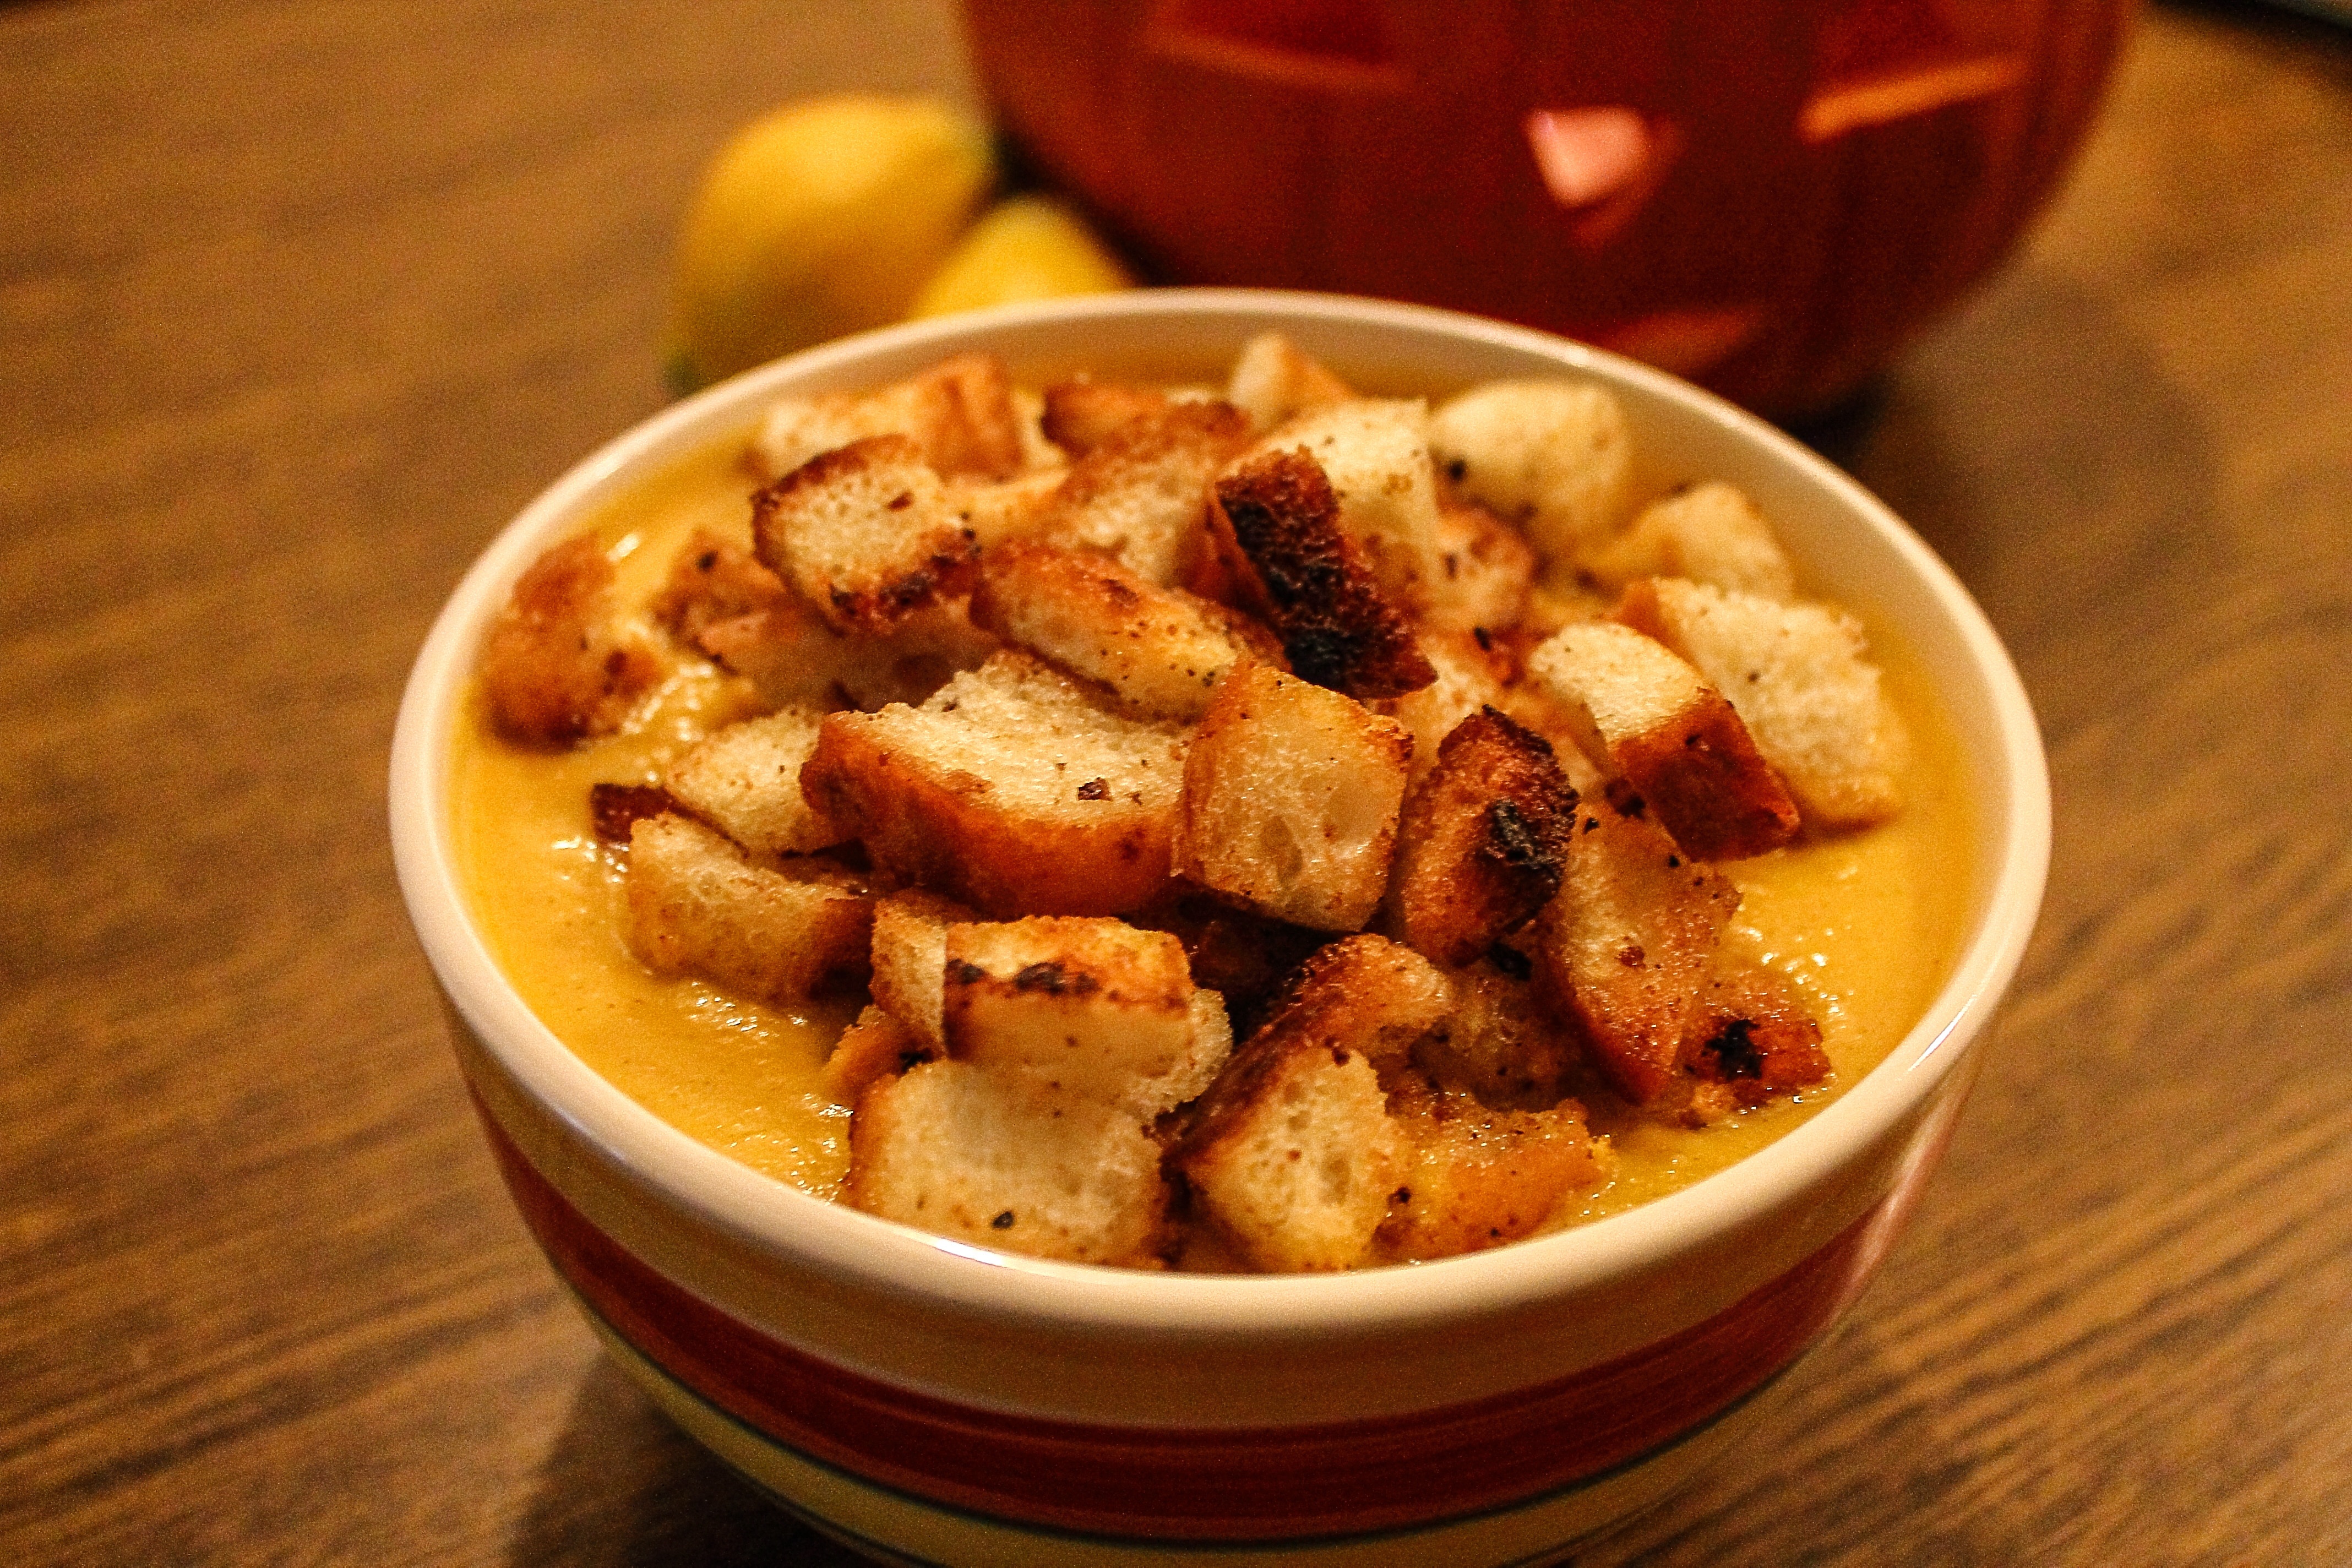
dish, meal, food, produce, vegetable, autumn, pumpkin, halloween, kitchen, breakfast, cuisine, toast, eating, dinner, vegetarian food, pumpkin soup, curry, flowering plant, cream soup, land plant